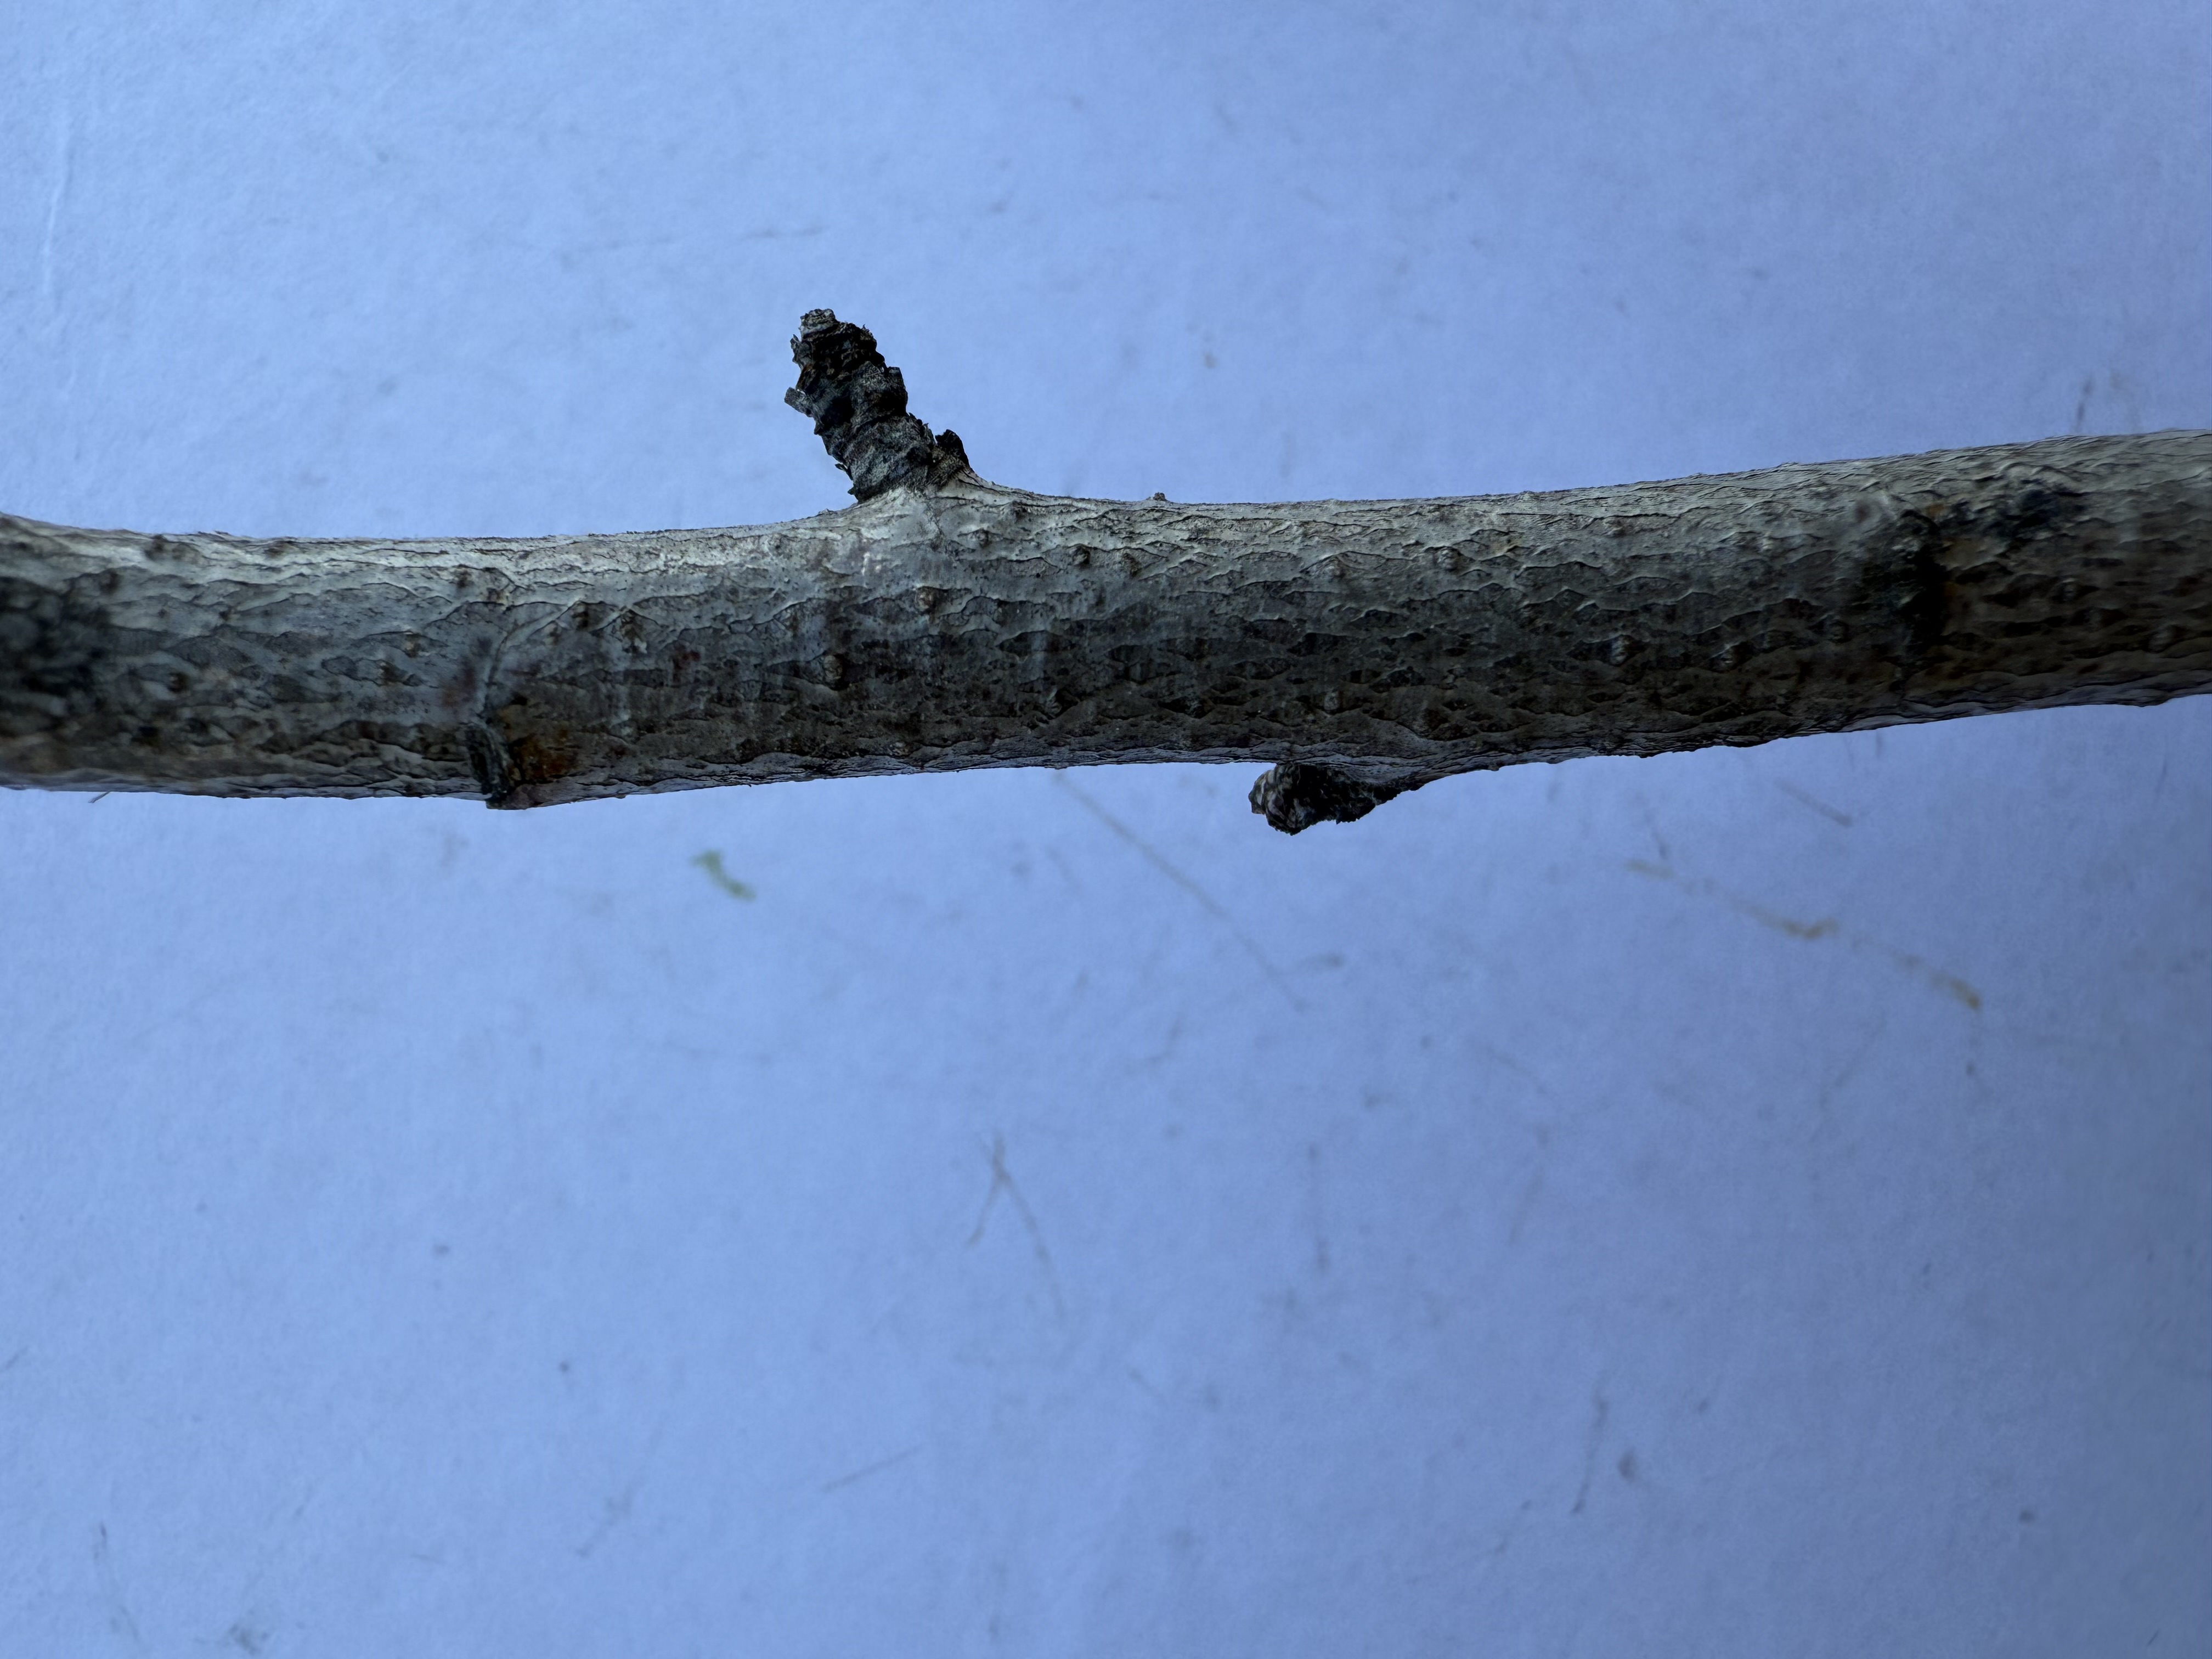
Variety: Duke Blueberry